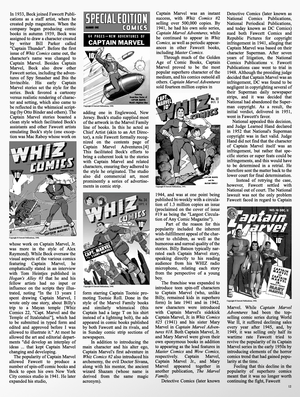
James Steranko est un dessinateur ainsi qu'un scénariste et historien de comics. Il est célèbre pour son travail sur Nick Fury, Agent of S.H.I.E.L.D. dans les années 1960.